Tell Me You Love Me World Tour

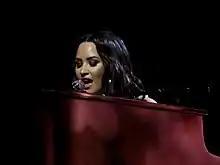
Lovato performing in June 2018

On the North American leg of the tour, the show is divided into five parts and an encore. The show begins with a montage of the tour's video interludes. Lovato rises from a hole in the floor, performing "You Don't Do It for Me Anymore" in a getup of a black dress and a trench coat. An interlude is played, which features the singer portraying both mental health professional and patient. She then appears on stage laying on a psychiatrist couch in a black leather bodysuit and thigh-high pointed boots, performing "Daddy Issues". Lovato performs "Cool for the Summer", accompanied by the eleven dancers performing same-sex erotic moves. The female dancers do synchronized chair-dancing while Lovato performs "Sexy Dirty Love", followed by "Heart Attack" with the male dancers breakdance. "Give Your Heart a Break" is then sung, backed by a kiss cam.